Mother Teresa

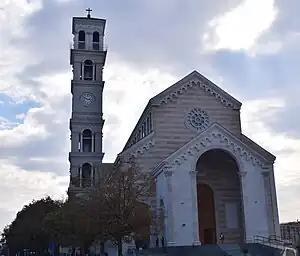
Cathedral of Saint Mother Teresa, Pristina

Mother Teresa has been commemorated by museums and named the patroness of a number of churches. She has had buildings, roads and complexes named after her, including Albania's international airport. Mother Teresa Day, 5 September, is a public holiday in Albania. In 2009, the Memorial House of Mother Teresa was opened in her hometown of Skopje, North Macedonia. The Cathedral of Blessed Mother Teresa in Pristina, Kosovo, is named in her honour. The demolition of a historic high school building to make way for the new construction initially sparked controversy in the local community, but the high school was later relocated to a new, more spacious campus. Consecrated on 5 September 2017, it became the first cathedral in Mother Teresa's honour and the second extant one in Kosovo.